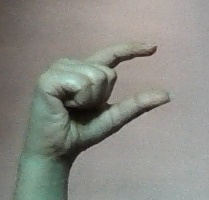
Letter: dal